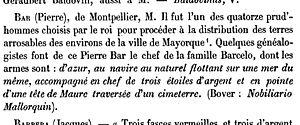
Bar (Pierre), de Montpellier, M. Il fut l'un des quatorze prudhommes choisis par le roi pour procéder à la distribution des terres arrosables des environs de la ville de Mayorque[36]. Quelques généalogistes font de ce Pierre Bar le chef de la famille Barcelo, dont les armes sont
Barcelo est un patronyme médiéval originaire de la Seigneurie de Montpellier selon le Nobiliaire Majorquin de l'érudit espagnol Joaquin Bover ; origines reprises ou confirmées par plusieurs autres historiens et généalogistes. Montpelliéret et Montpellier sont rattachés au Royaume de France respectivement en 1293 et 1349. Ce patronyme s'est diffusé essentiellement dans les territoires de la Couronne d'Aragon, ainsi qu'en France et dans ses colonies d'Amérique du Nord puis d'Afrique du Nord, et également en Espagne et dans ses colonies d'Amérique latine et d'Asie du Sud-Est.